Bergen-Belsen 1945: A Medical Student's Journal

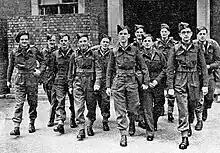
Michael Hargrave (second from right) and colleagues from Westminster Hospital

The book was published in 2014 by Imperial College Press as a 97-page facsimile of the typescript of Hargrave's original handwritten memoir of 1945. He had donated the journal to the Imperial War Museum in 1968.